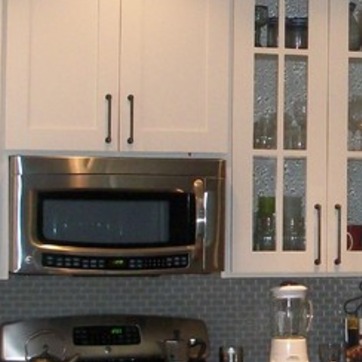
Material: metal